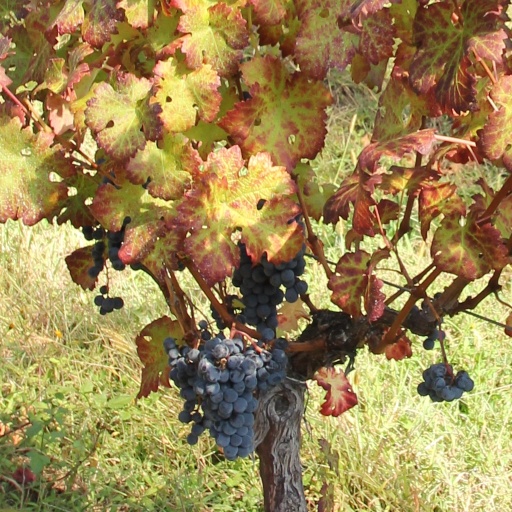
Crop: grape